Footpath

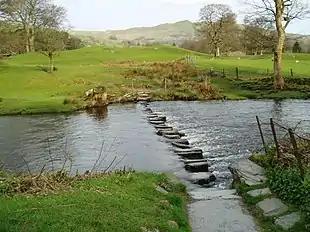
Stepping stones in the River Rothay, Lake District, England.

Corpse roads provided a practical means for transporting corpses, often from remote communities, to cemeteries that had burial rights, such as parish churches and chapels of ease. In Great Britain, such routes can also be known by a number of other names: bier road, burial road, coffin road, coffin line, lyke or lych way, funeral road, procession way, corpse way, etc.